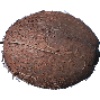
Label: cocos